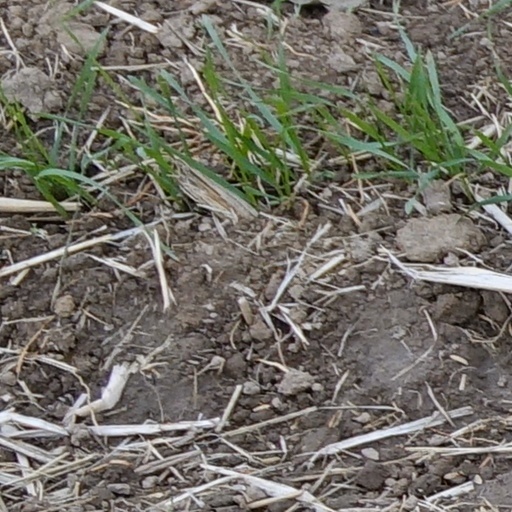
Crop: wheat